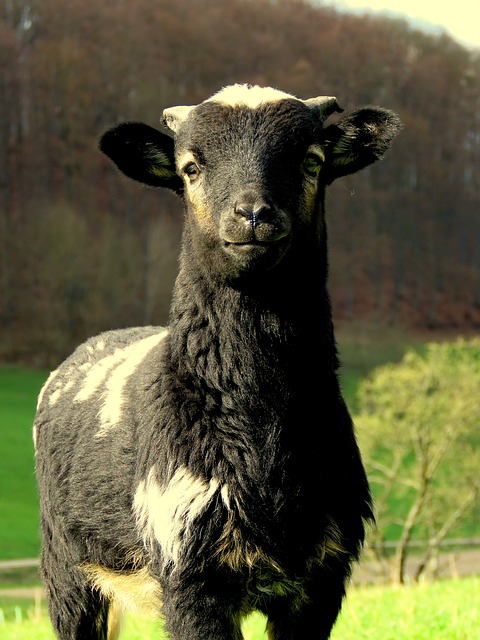
Label: pecora